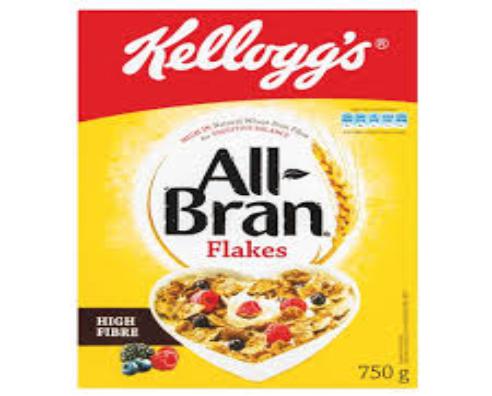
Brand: Bran Flakes
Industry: Food